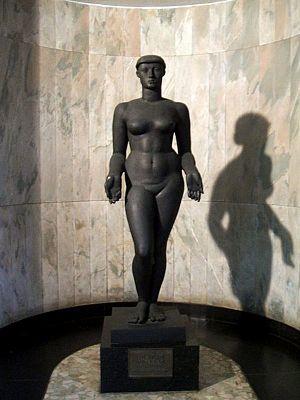
Victor Brecheret, Vittorio Breheret de son nom de naissance, né à Farnese en Italie le 15 décembre 1894 et mort à São Paulo au Brésil le 17 décembre 1955, est un sculpteur italo-brésilien.